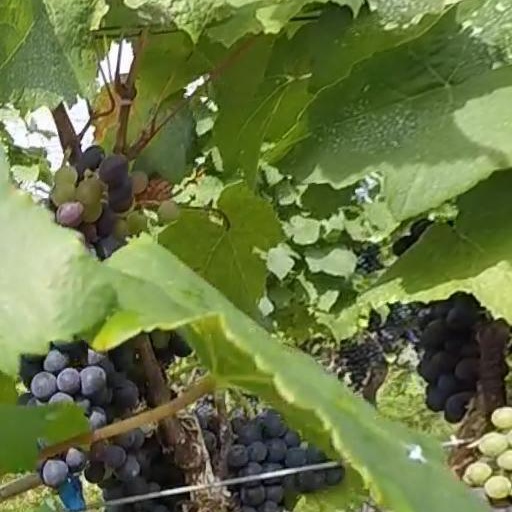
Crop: grape